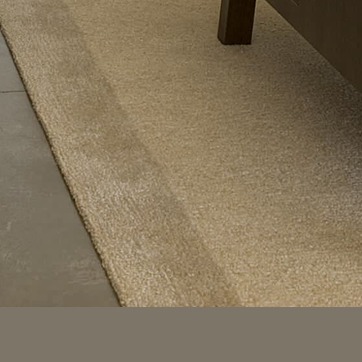
Material: carpet